Punjabi festivals

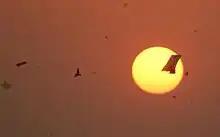
Kite flying on Basant

Bandi Chhor Divas was celebrated when Guru Hargobind sahib ji was released from Gwalior prison with 52 Hindu kings and princes holding on to his robe or cape with 52 ropes.The guru let all 52 innocent rulers to safety without any signs of war or battle. In addition to "Nagar keertan" (a street procession) and an "Akhand paath" (a continuous reading of Guru Granth Sahib), Bandi Chhor (Shodh) Divas is celebrated with a fireworks display. The Sri Harmandir Sahib, as well as the whole complex, is festooned with thousands of shimmering lights. The gurdwara organizes continuous "kirtan" singing and special musicians. Sikhs consider this occasion as an important time to visit Gurdwaras and spend time with their families.